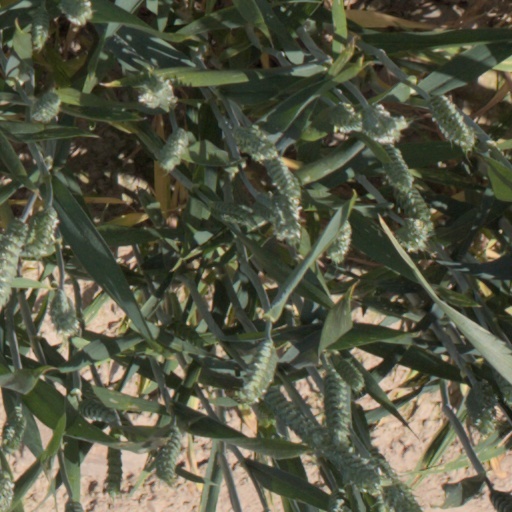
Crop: wheat